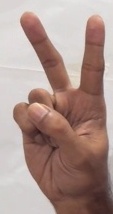
ASL sign: 2